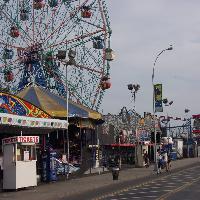
Weather: cloudy or overcast